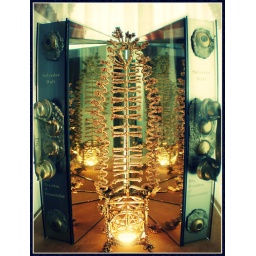
bone lamp in a mirror suitcase